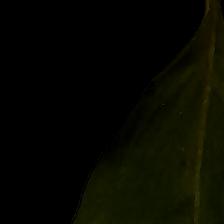
Plant: Tulsi